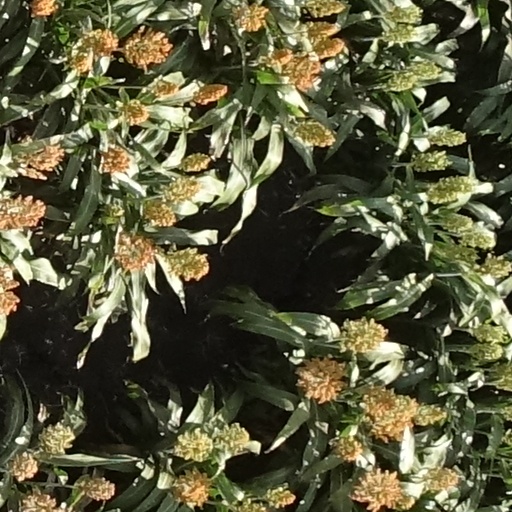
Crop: sorghum